Government of Karachi

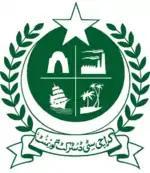
City District Government Karachi logo

In January 2000 In 2001, President of Pakistan enacted a new system of Local Governance in Pakistan in the form of the Local Government Ordinance (LGO of 2001) which allowed a stronger local government in Karachi. The mayor of Karachi was empowered to make decisions regarding city management. The Ordinance designed a new devolution of financial resources and responsibilities back to the City of Karachi. This plan abolished the earlier second-level division and merged the five districts of Karachi into a Karachi District. When the devolution plan was implemented in 2001, this district officially became a City District, with the City District Government of Karachi (CDGK) overseeing the administration of the area. In 2008, the new government abolished the Local Government Ordinance and the Government of Karachi on 14 February 2010.